The Yakuza

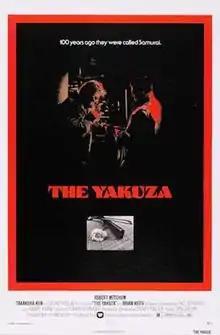
Theatrical release poster

is a 1974 neo-noir crime drama film directed and produced by Sydney Pollack and starring Robert Mitchum, Ken Takakura and Brian Keith. The screenplay by Paul Schrader and Robert Towne is from a story by Schrader's brother, Leonard Schrader. The film is about a retired American detective (Mitchum) who returns to Japan after decades away in order to rescue his friend's daughter, kidnapped by the eponymous crime syndicate.